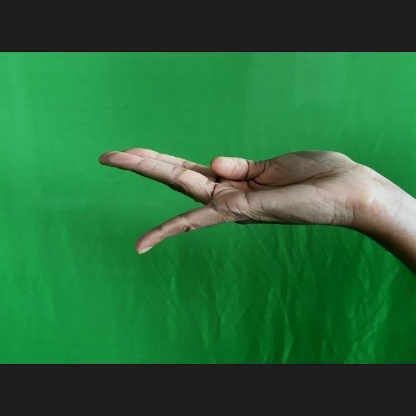
Mudra: Chaturam